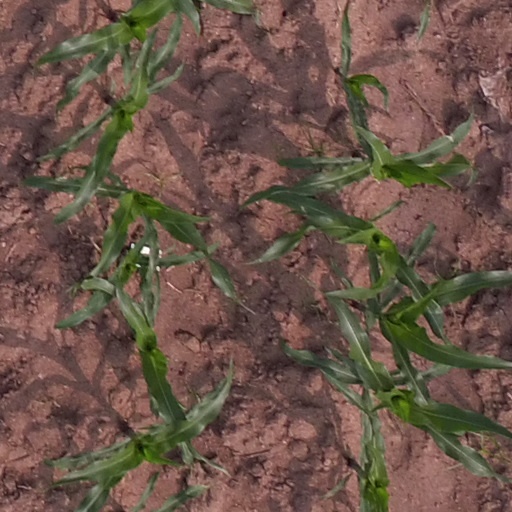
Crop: maize; corn